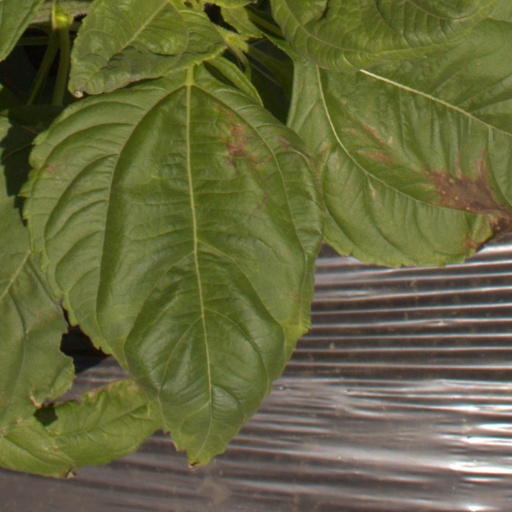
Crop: Jerusalem artichoke